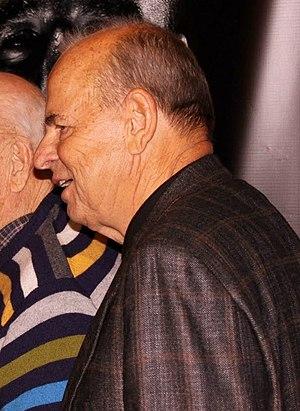
Wilfried Sauerland est un promoteur de boxe allemand né le 29 février 1940 à Wuppertal.